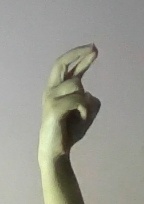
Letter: zay